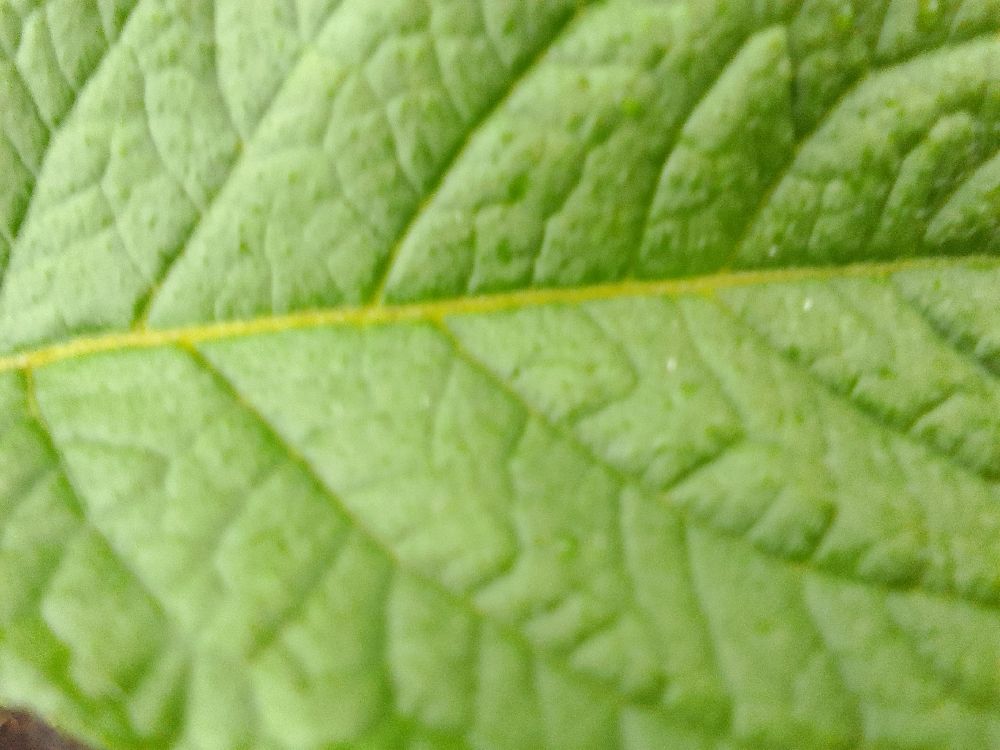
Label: Healthy